Peter of Castile

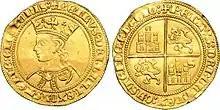
Dobla of 35 maravedís with the effigy of Peter of Castile

About two years later Peter began his reign when almost sixteen years old and subject to the control of his mother and her favourites. Though at first controlled by his mother, Maria of Portugal, Peter ascended the throne with the encouragement of his mother's second cousin, the Portuguese minister Count Alburquerque. Becoming attached to María de Padilla, he married her in secret in 1353. María turned him against Alburquerque, who fled to Portugal.